Apollo 17

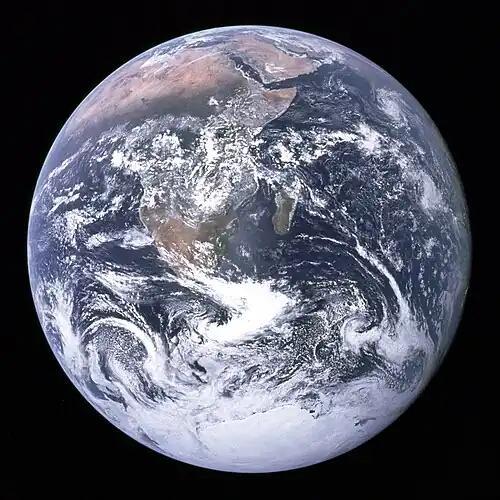
View of Earth from Apollo 17 while in transit to the Moon, a photo now known as "The Blue Marble"

Mission Control and the crew decided to shorten the mission's second day, the first full day in space, in order to adjust the crew's wake-up times for the subsequent days in preparation for an early morning (EST) wake-up time on the day of the lunar landing, then scheduled for early afternoon (EST). This was done since the first day of the mission had been extended because of the launch delay. Following the second rest period, and on the third day of the mission, the crew executed the first mid-course correction, a two-second burn of the CSM's service propulsion engine to adjust the spacecraft's Moon-bound trajectory. Following the burn, the crew opened the hatch separating the CSM and LM in order to check the LM's systems and concluded that they were nominal. So that events would take place at the time indicated in the flight plan, the mission clocks were moved ahead by 2 hours and 40 minutes, the amount of the launch delay, with one hour of it at 45:00:00 into the mission and the remainder at 65:00:00.